Hirono Station (Fukushima)

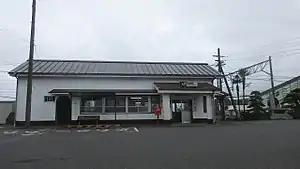
Station building in August 2017

is a railway station in the town of Hirono, Fukushima, Japan, operated by East Japan Railway Company (JR East).